Rogue River Ranch

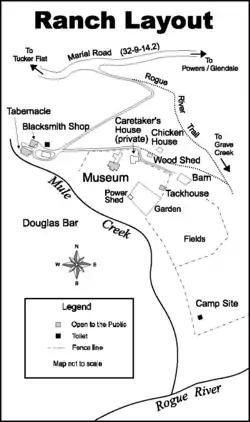
Site map of the historic Rogue River Ranch

The Anderson family later purchased across the river from the ranch. In the years following the purchase of the ranch, the Anderson family expanded the main house and built a caretaker's house, bunkhouse, blacksmith shop, tackhouse, woodshed, storage shed, and chicken coop. The Andersons also tore down most of the old mining buildings at Douglas Bar. The Marial post office, which had been open since in 1903, was closed in 1954. In 1956, Anderson painted the main house a distinctive red, a color it still retains. In 1970, the Anderson family sold their ranch to the United States Government under the National Wild and Scenic Rivers program, and the Bureau of Land Management was given responsibility for managing the property.